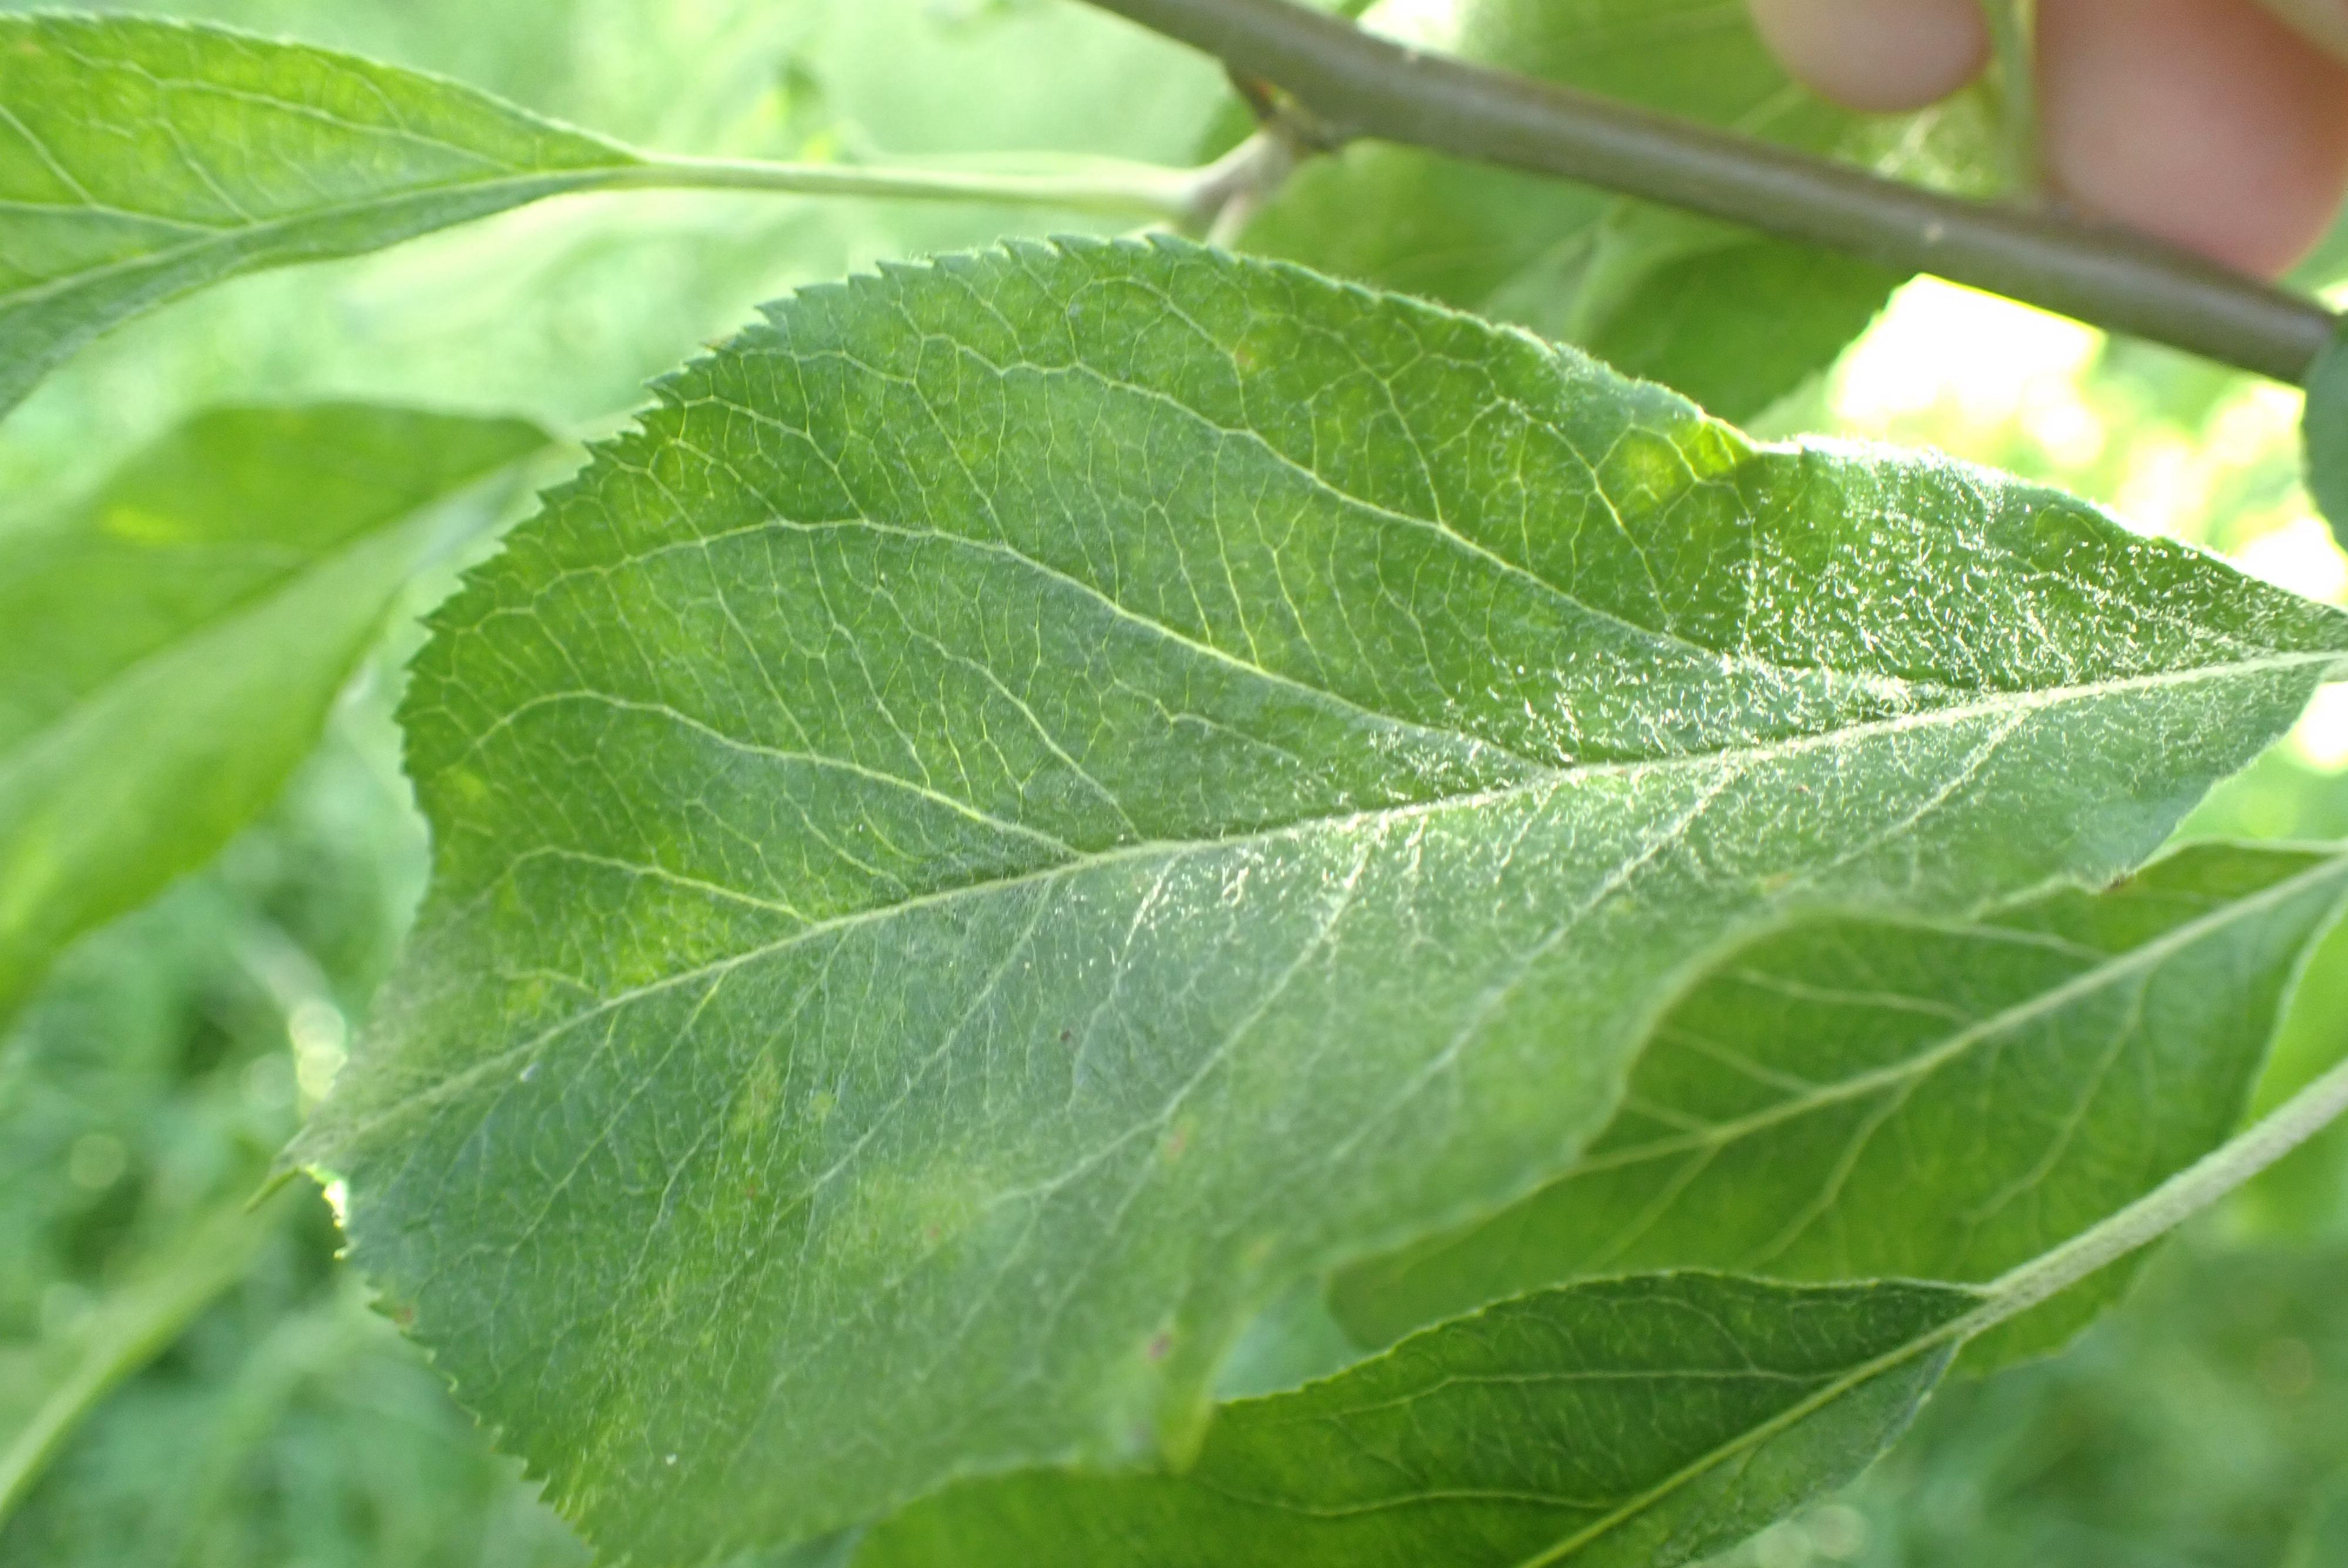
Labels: scab